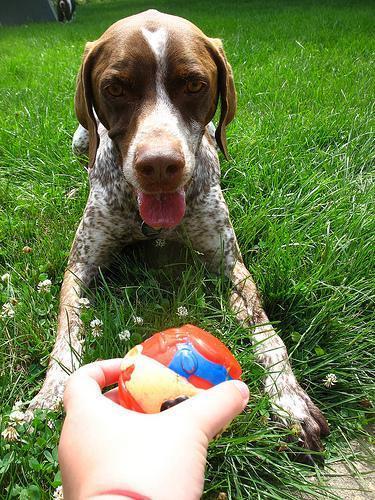
german shorthaired